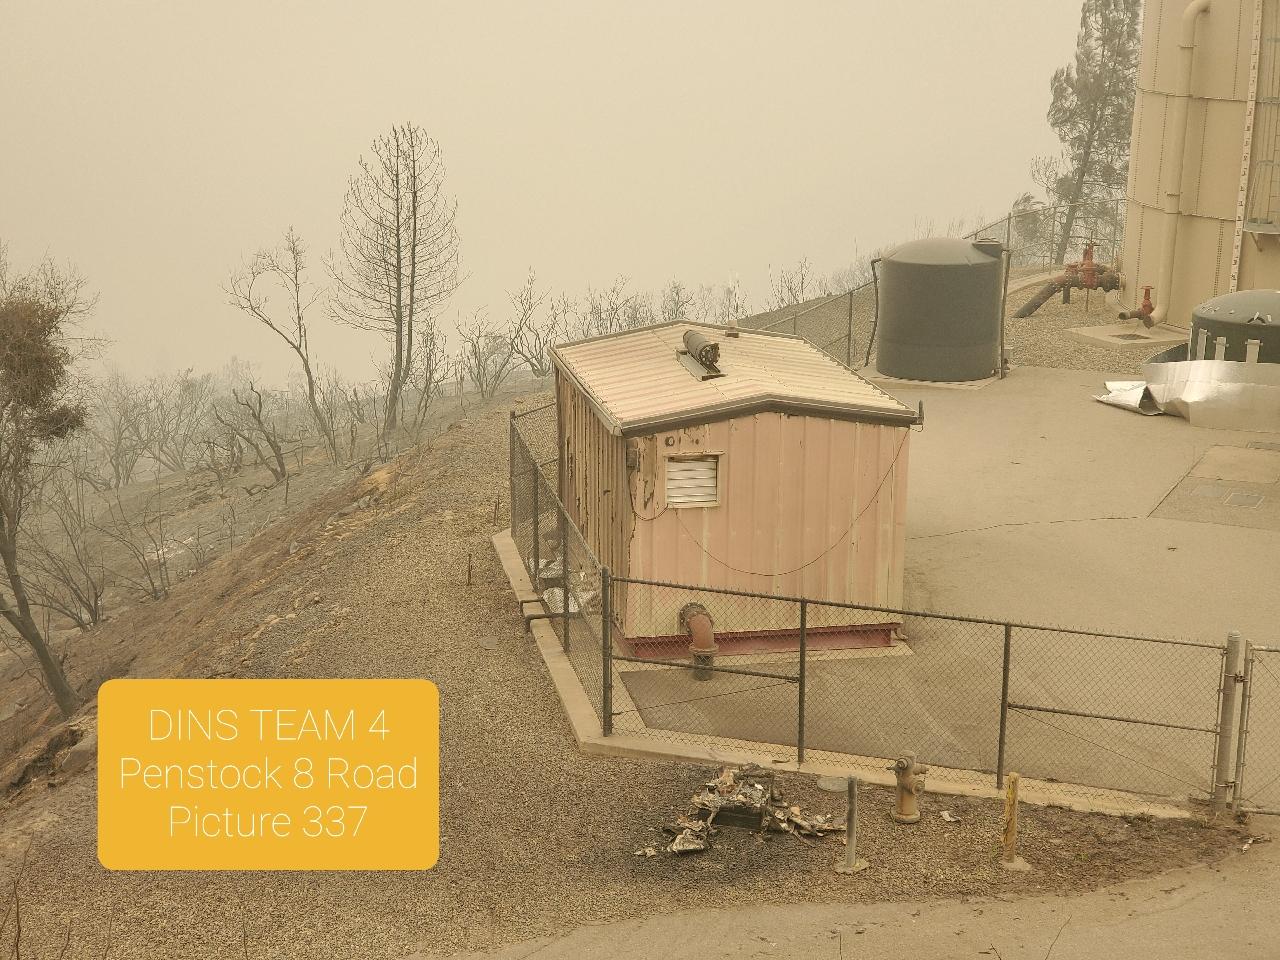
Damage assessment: minor